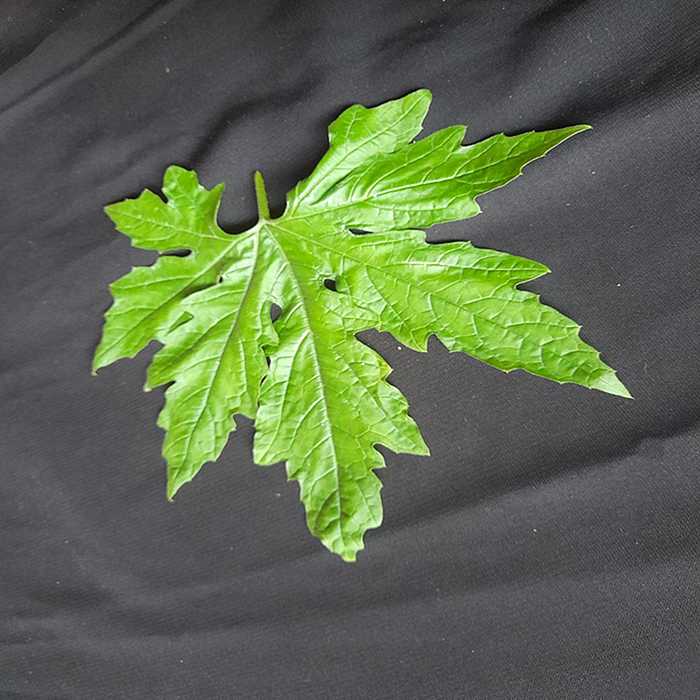
Plant: Bitter Gourd
Label: Fresh leaf